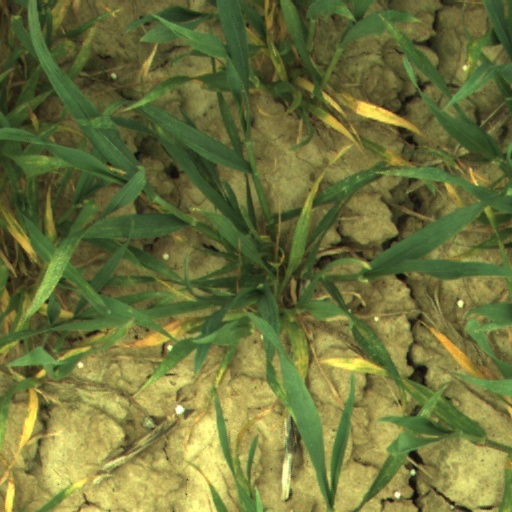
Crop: wheat